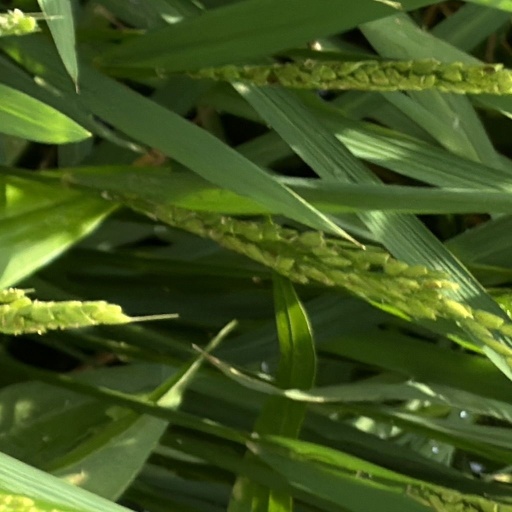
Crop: rice